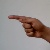
The image shows a hand gesture representing the letter 'G' in Indian Sign Language.